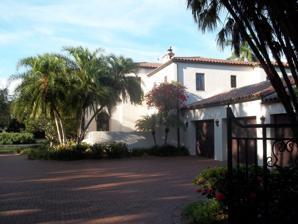
Building: Bacheller-Brewer Model Home Estate
Country: United States of America
Year built: 1926
Historic house in Florida, United States United States historic place Bacheller-Brewer Model Home Estate U.S. National Register of Historic Places Show map of Florida Show map of the United States Location Sarasota , Florida Coordinates 27°19′31″N 82°31′55″W / 27.32528°N 82.53194°W / 27.32528; -82.53194 NRHP reference No. 91002034 Added to NRHP February 10, 1992 The Bacheller-Brewer Model Home Estate is a historic house located at 1903 Lincoln Drive in Sarasota , Florida . Description and history It was designed in the Mediterranean Revival style by locally prominent architect, Thomas Reed Martin in 1926. On February 10, 1992, it was added to the U.S. National Register of Historic Places . References